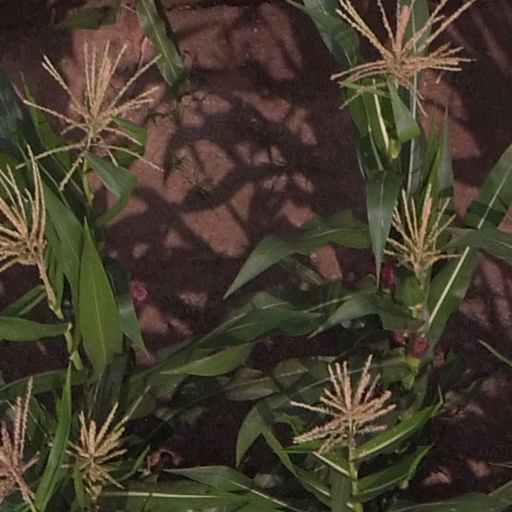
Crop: maize; corn